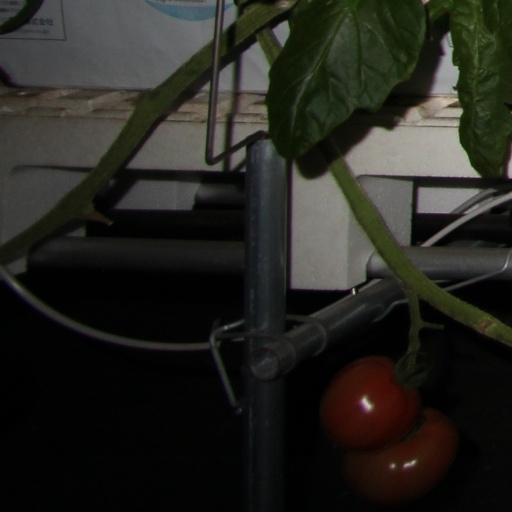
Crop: tomato